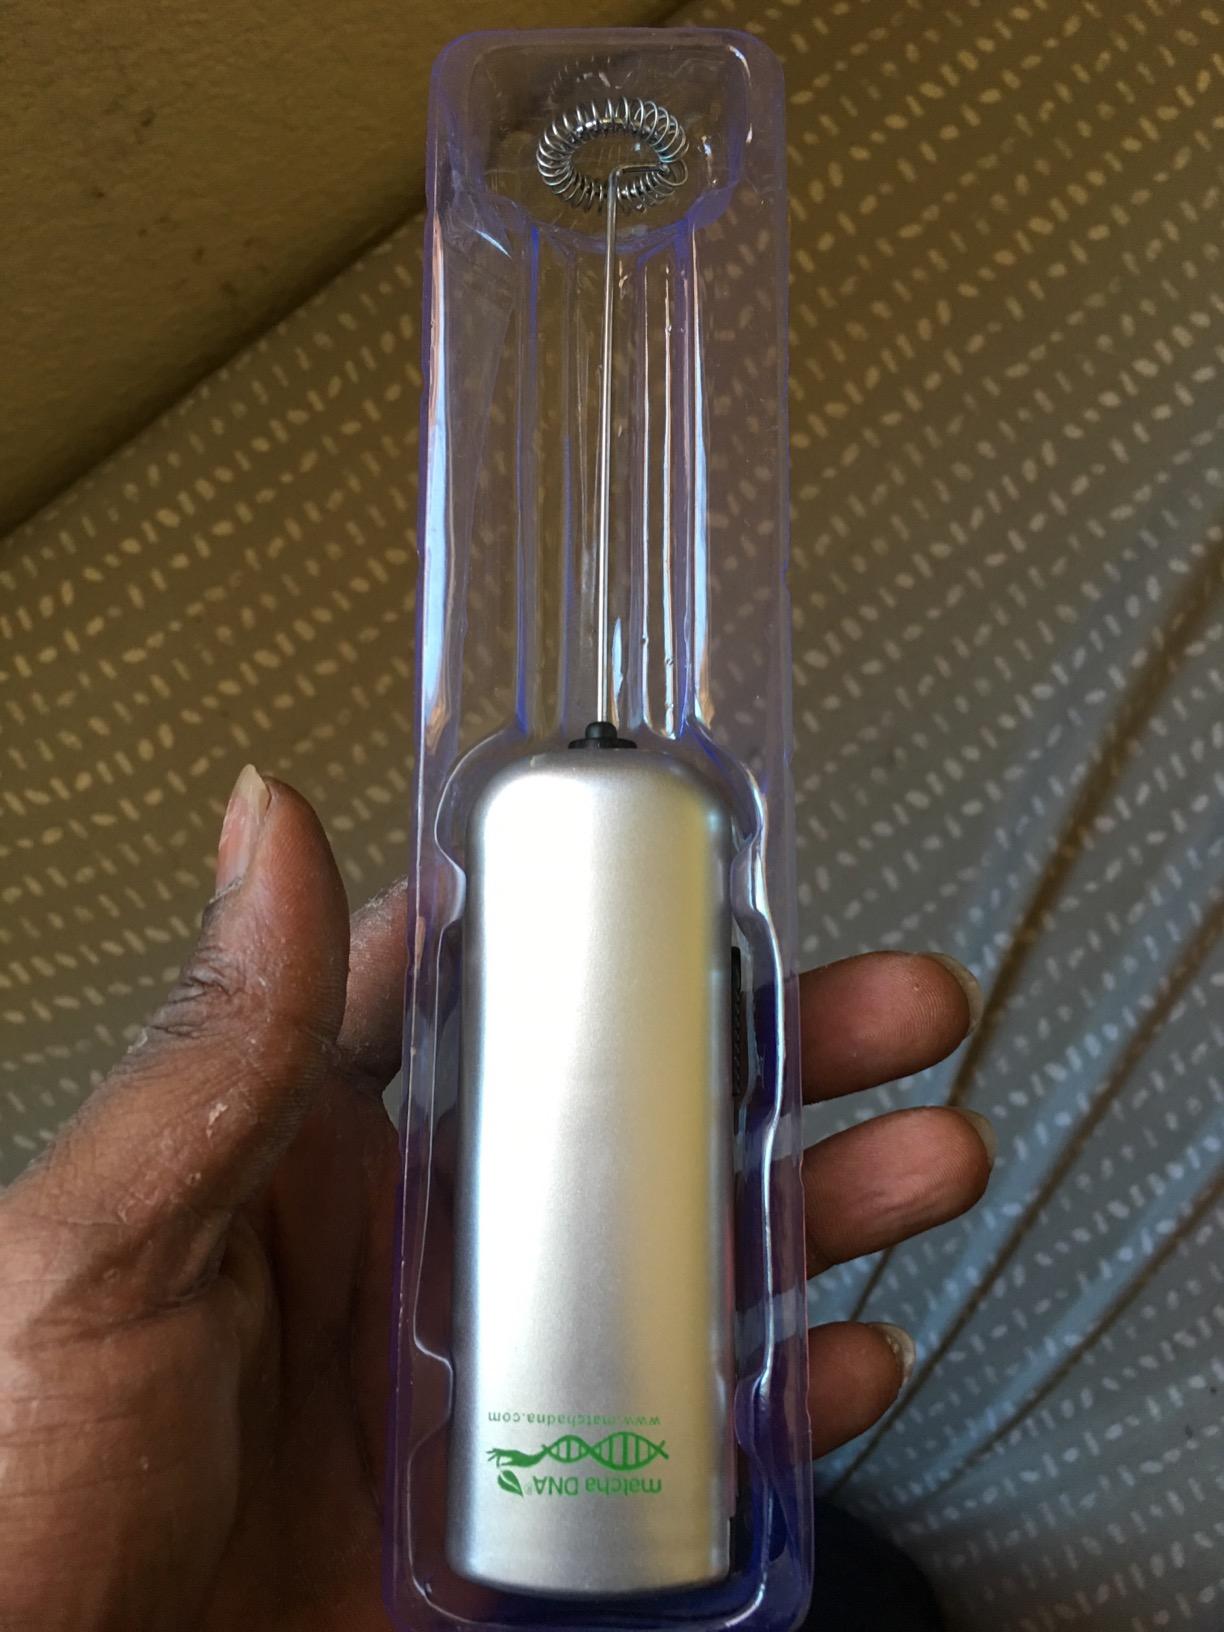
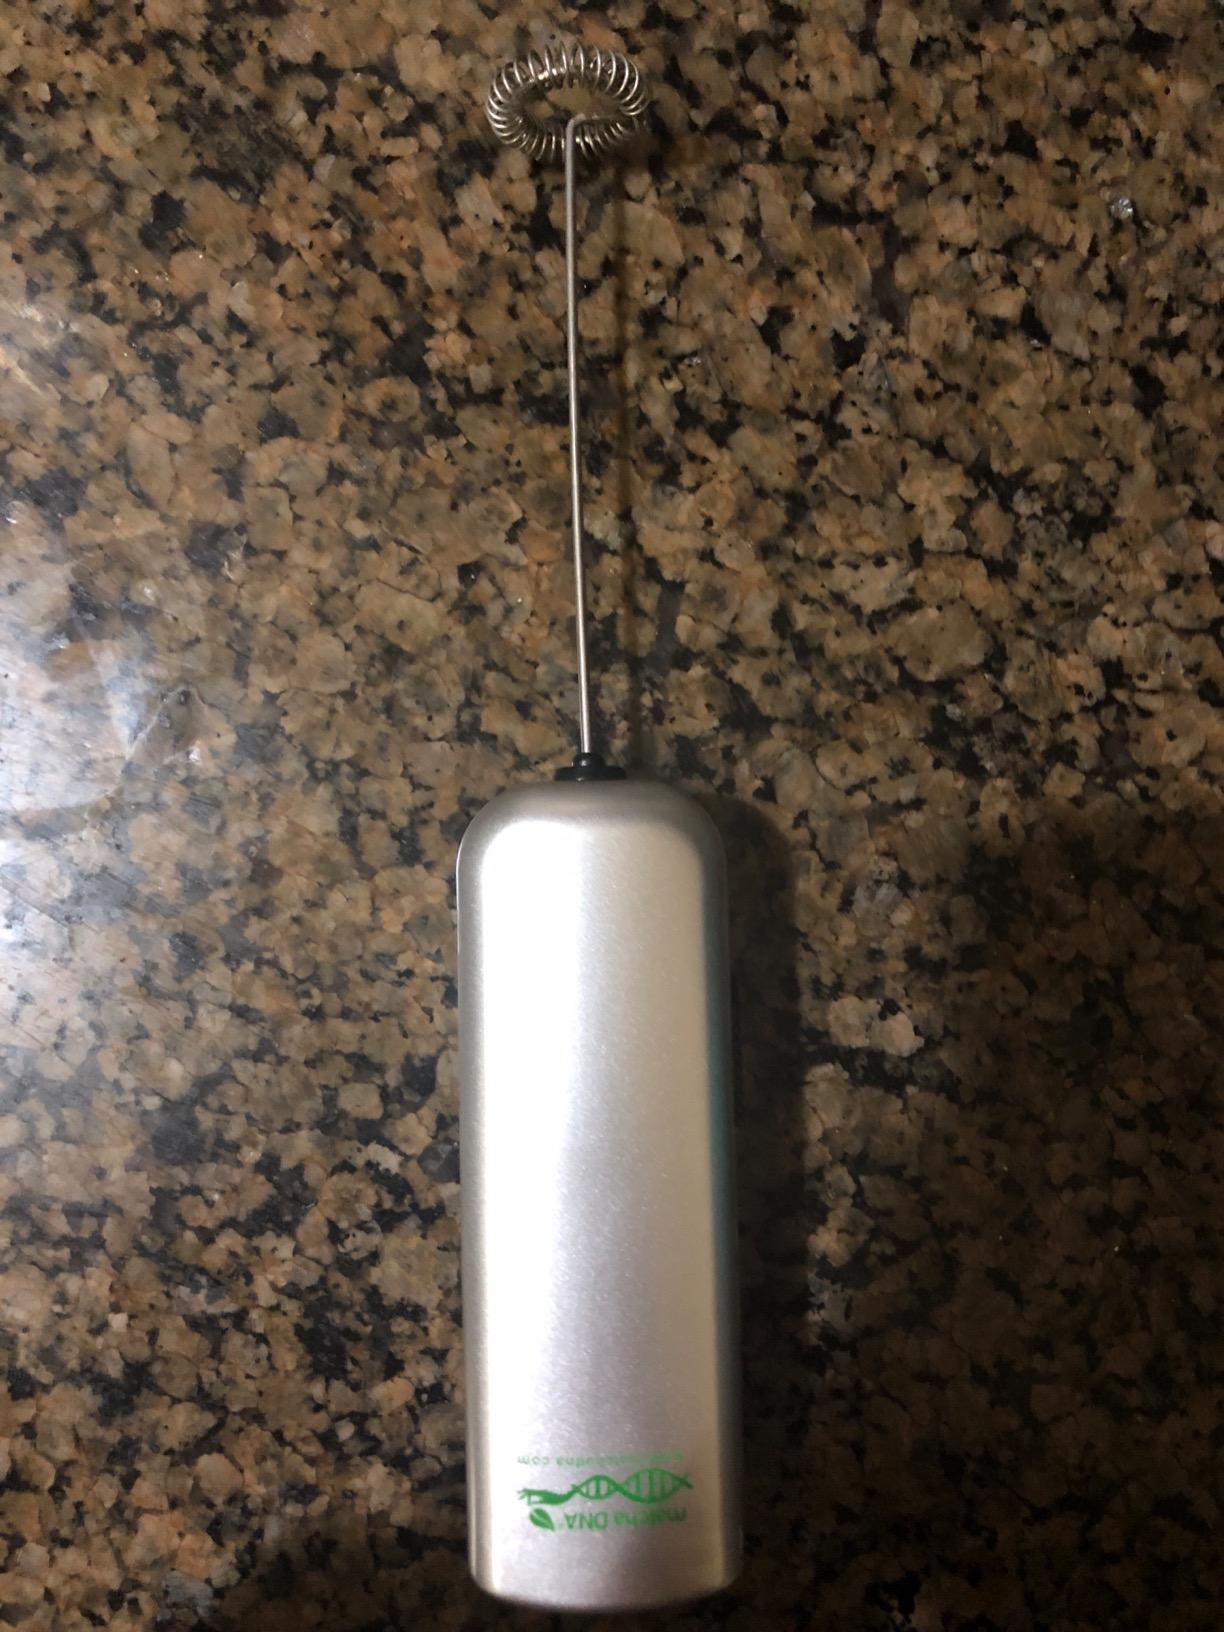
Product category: items_mixer
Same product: yes